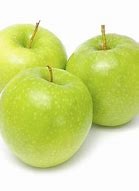
Label: apple